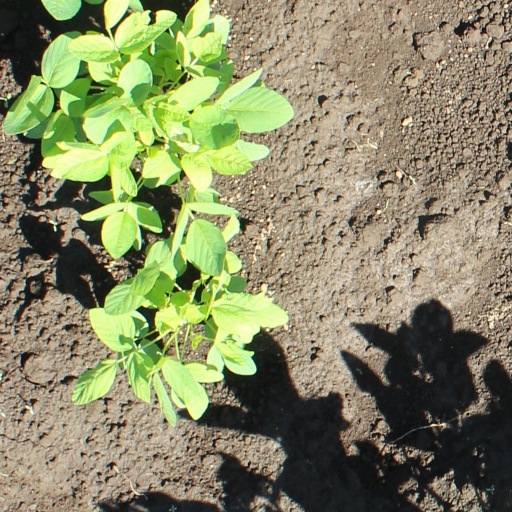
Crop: soybean